Supreme Administrative Court of Finland

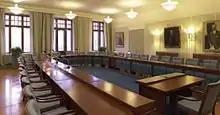
plenary room

The Supreme Administrative Court of Finland is the highest court in the Finnish administrative court system, parallel to the Supreme Court of Finland. Its jurisdiction covers the legality of the decisions of government officials, and its decisions are final. Appeals are made to the Supreme Administrative Court from the decisions of the administrative courts of Helsinki, Turku, Hämeenlinna, Kouvola, Kuopio, Vaasa, Oulu, Rovaniemi and Åland, the Market Court, and the Council of State.